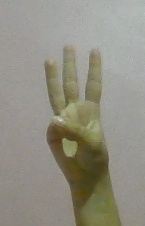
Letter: thaa